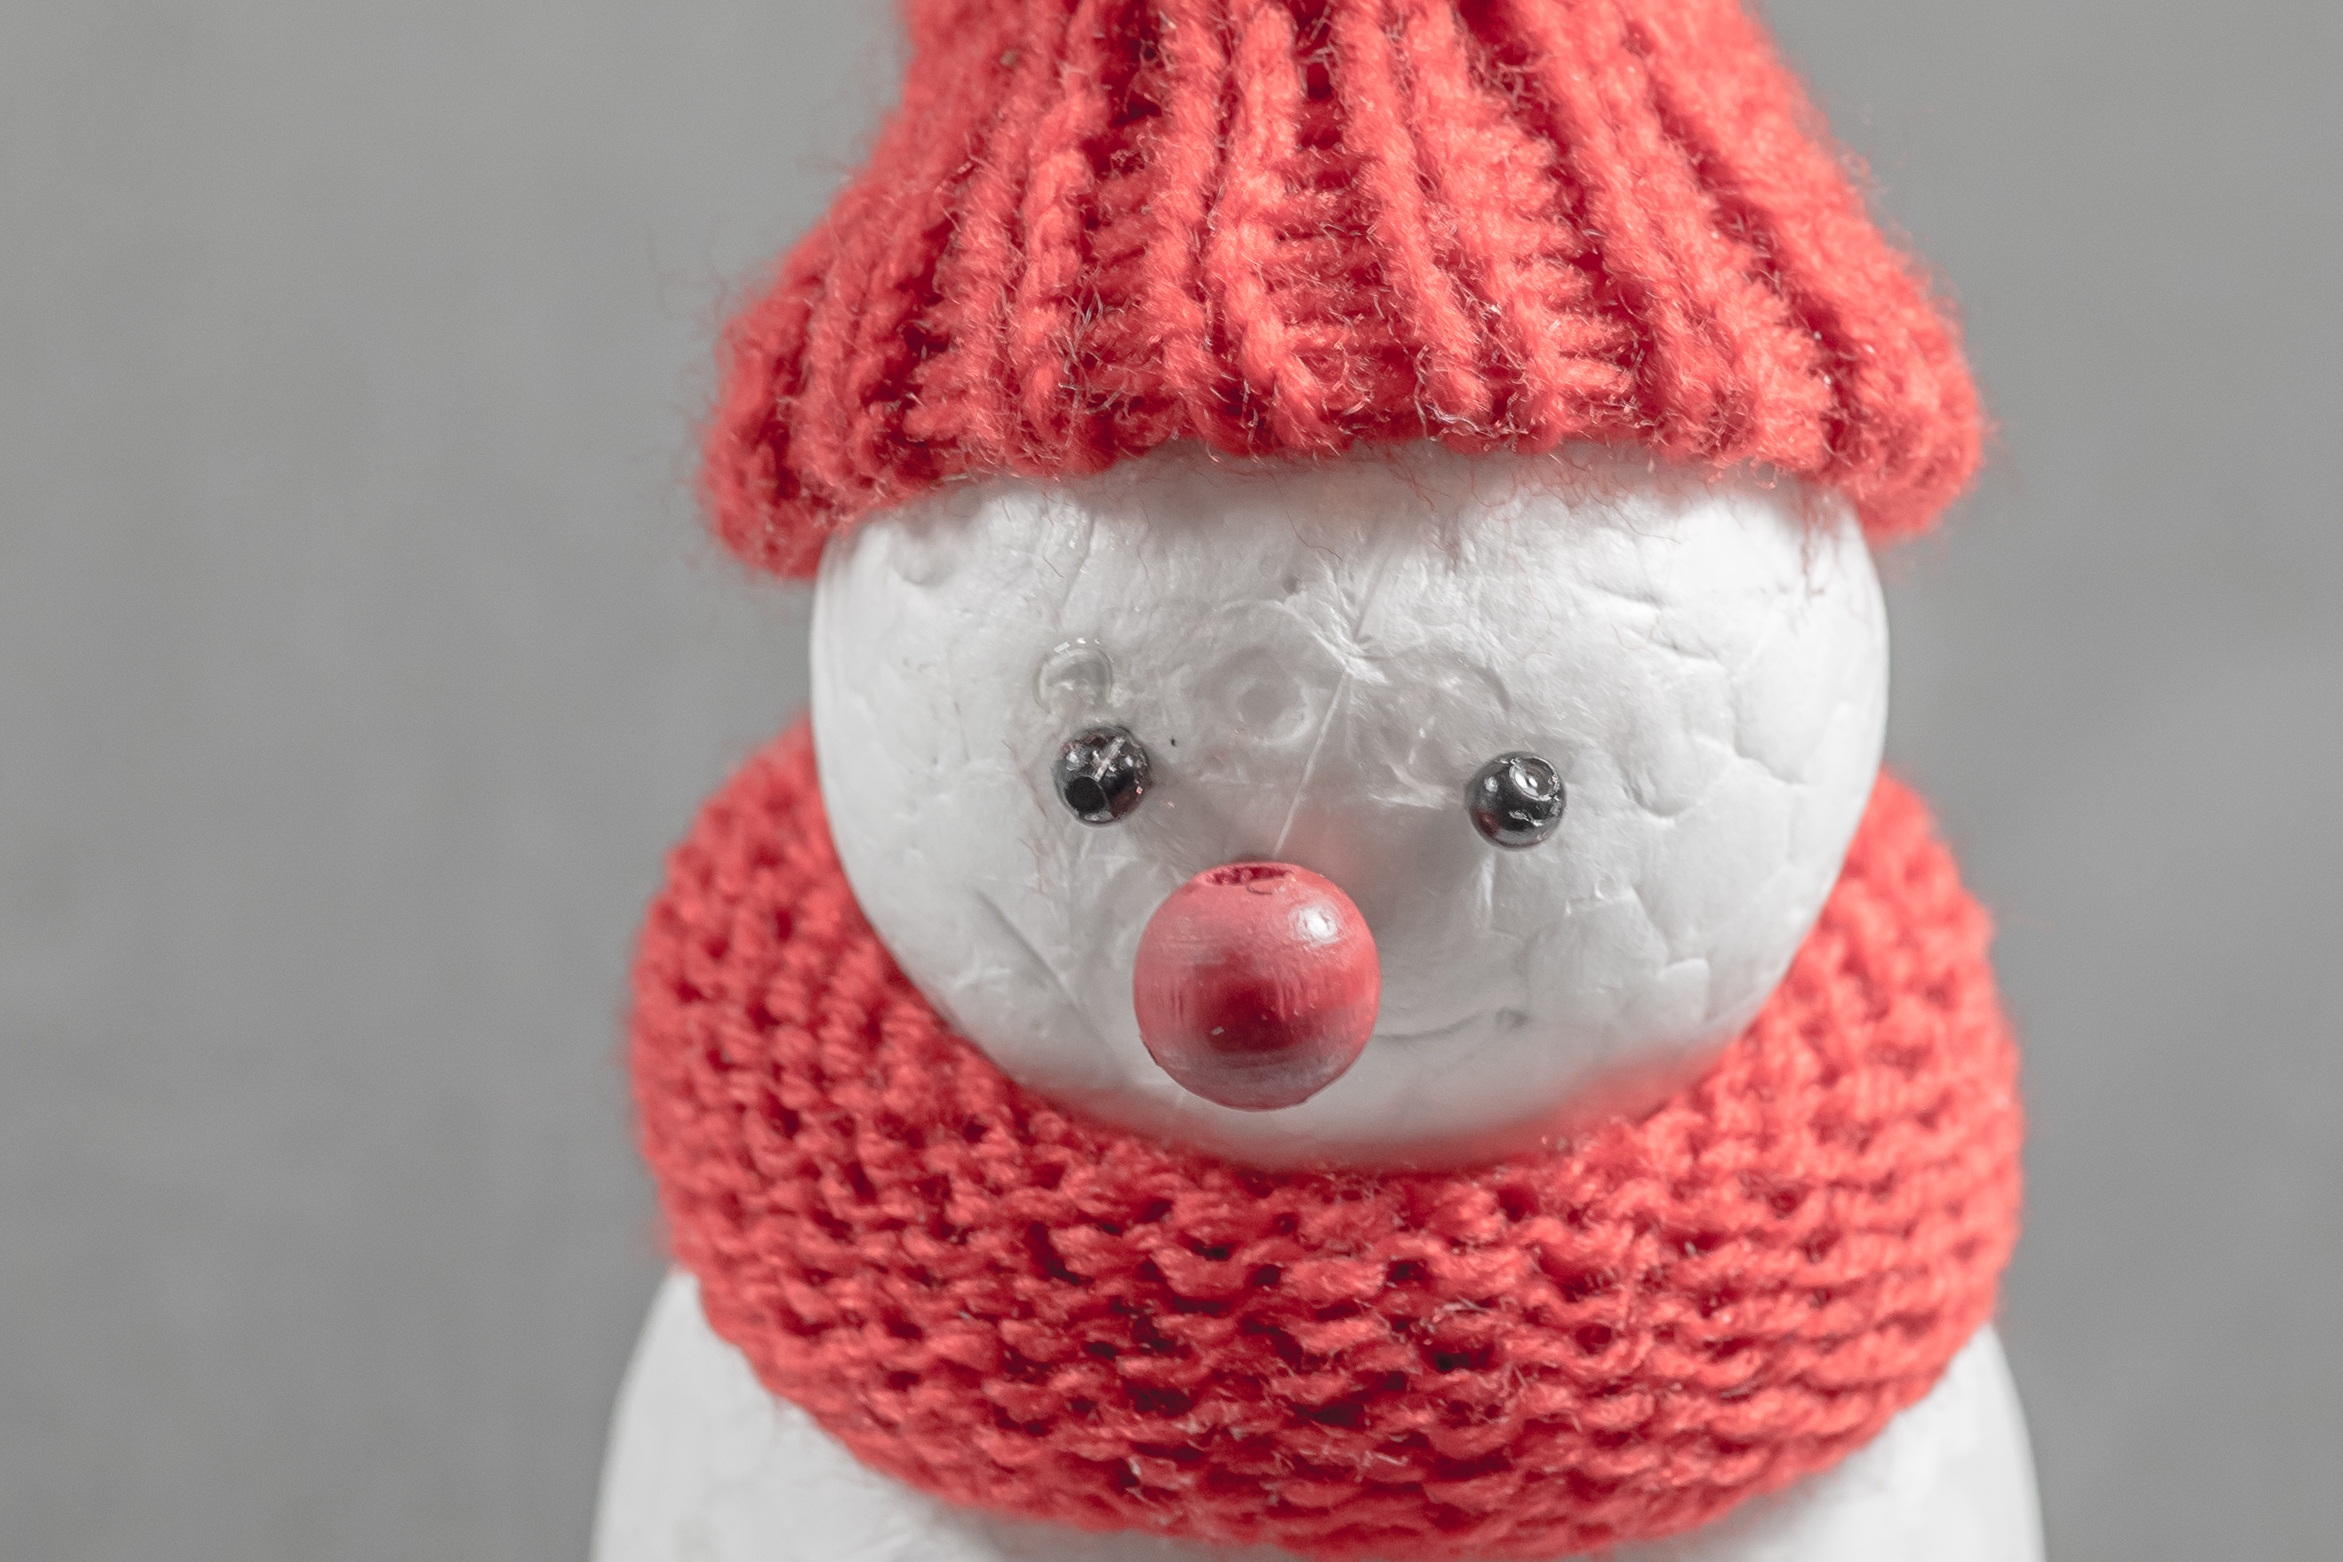
snow, cold, winter, white, decoration, pattern, red, point, pink, christmas, toy, scarf, deco, crochet, knitting, textile, face, nose, eyes, art, background, figure, cap, snowman, postcard, funny, cheeky, mood, greeting card, wintry, handicraft, entertainment, tinker, felt, snow man, christmas greeting, snow ball, stuffed toy, winter icon